British Radio Car Association

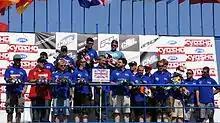
BRCA representatives at the 2013 EFRA 1/8 Off-Road Championship

The BRCA is made up of 13 sections, each section maintain and hold their own construction rules for the classes they race: